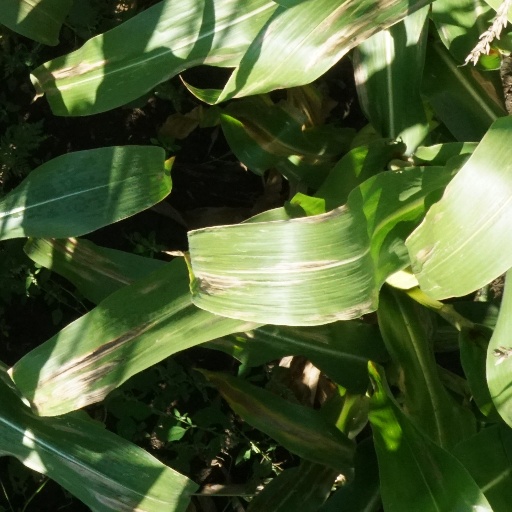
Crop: maize; corn